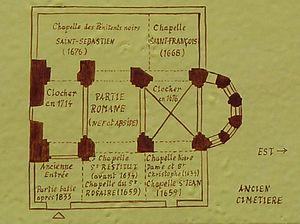
Vinezac - Plan de l'église - Ardèche - France
L'église Notre-Dame-de-l'Annonciation est une église catholique située à Vinezac, dans l'Ardèche.